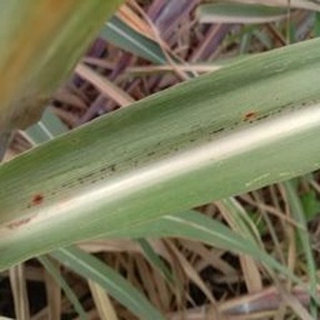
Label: sugarcane_rust